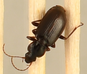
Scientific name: Calathus advena
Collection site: Rocky Mountains NEON (RMNP), plot RMNP_014